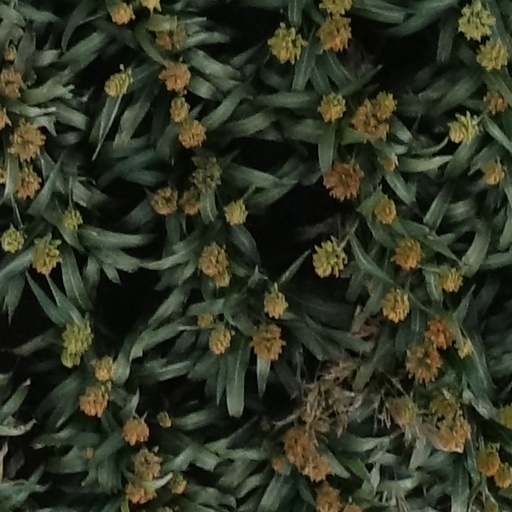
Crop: sorghum